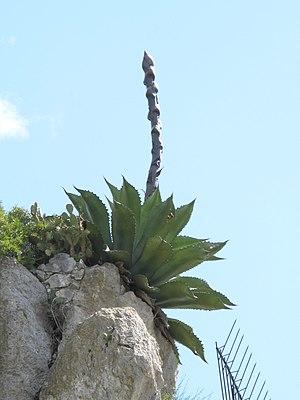
Agave salmiana au jardin botanique d'Eze-sur-mer (France)